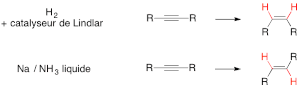
Générée avec ChemDraw for Mac
L'hydrogénation est une réaction chimique qui consiste en l'addition d'une molécule de dihydrogène à un autre composé. Cette réaction est habituellement employée pour réduire ou saturer des composés organiques. Elle nécessite en général une catalyse, les réactions sans catalyse nécessitant de très hautes températures.
Le catalyseur de Lindlar est un catalyseur hétérogène au palladium déposé sur du carbonate de calcium ou du sulfate de baryum inventé en 1952 par Herbert Lindlar. Le catalyseur est empoisonné, désactivé ou conditionné par de l'acétate de plomb ou de l'oxyde de plomb. La charge de palladium est normalement de 5 %.